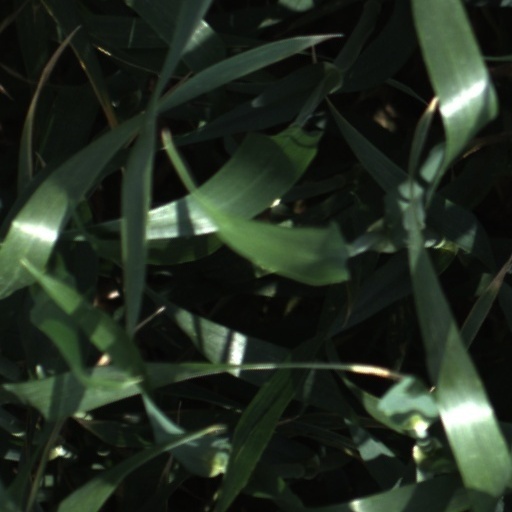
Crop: wheat